Kakatiya dynasty

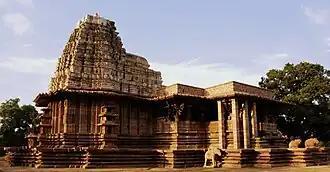
13th century Ramappa Temple in Telangana.

Rudrama Devi, also known as Rudramadevi, reigned around 1262–1289 CE (alternative dates: 1261–1295 CE) and is one of the few queens in Indian history. Sources disagree regarding whether she was the widow of Ganapati or his daughter.